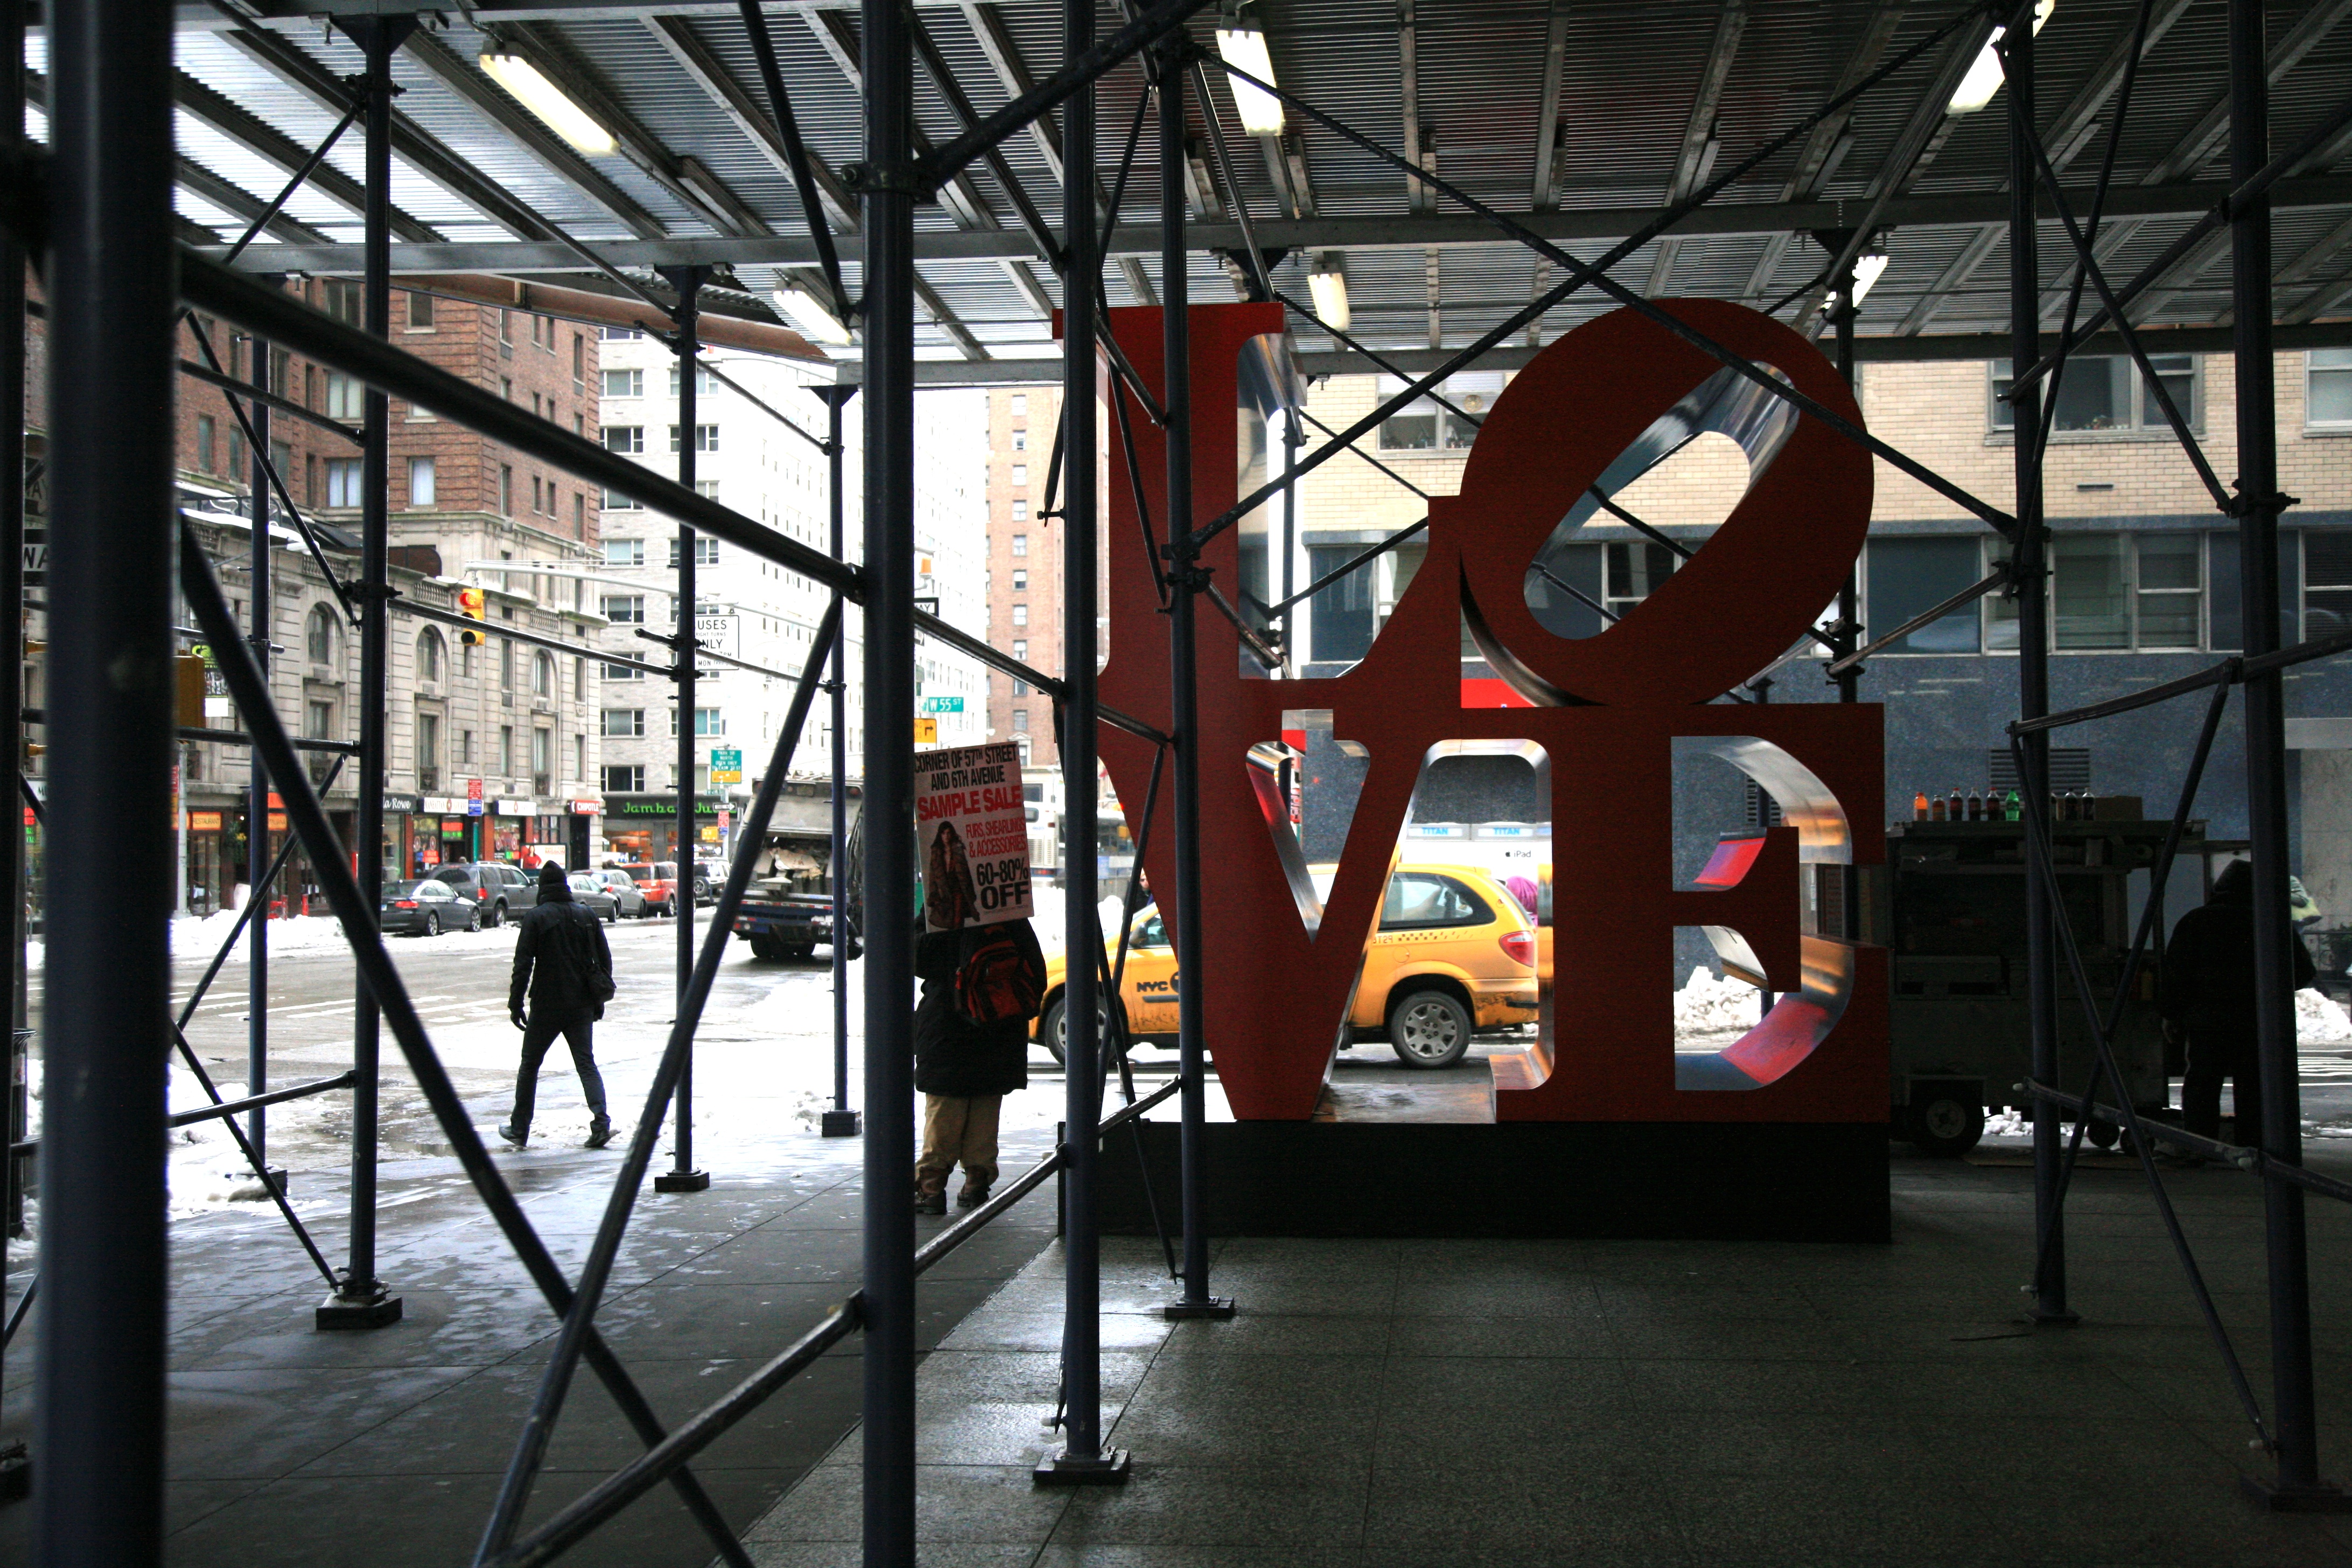
manhattan, transport, love, nyc, public transport, sculpture, art, newyork, newyorkcity, ny, streetart, tourist attraction, midtown, midtownwest, popart, 6thavenue, robertindiana, lovesculpture, popartmovement, urban area